Industrialisation

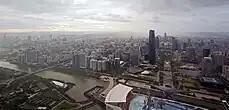
A panorama of Guangzhou at dusk

The Industrial Revolution was accompanied by significant changes in the social structure, the main change being a transition from farm work to factory-related activities. This has resulted in the concept of Social class, i.e., hierarchical social status defined by an individual's economic power. It has changed the family system as most people moved into cities, with extended family living apart becoming more common. The movement into more dense urban areas from less dense agricultural areas has consequently increased the transmission of diseases. The place of women in society has shifted from primary caregivers to breadwinners, thus reducing the number of children per household. Furthermore, industrialisation contributed to increased cases of child labour and thereafter education systems.